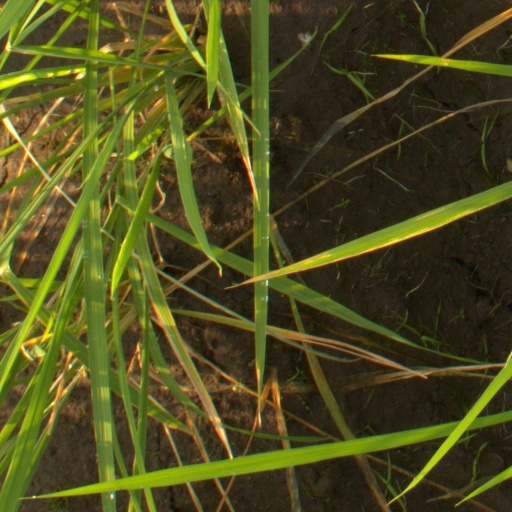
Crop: rice